Battle of Wadi (1916)

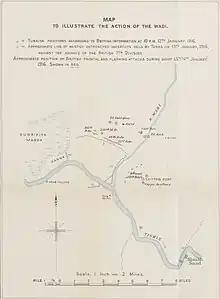
A 1924 British map showing action at the Wadi

The Battle of Wadi, occurring on 13 January 1916, was an unsuccessful attempt by British forces fighting in Mesopotamia (present-day Iraq) during World War I to relieve beleaguered forces under Sir Charles Townshend then under siege by the Ottoman Sixth Army at Kut-al-Amara.